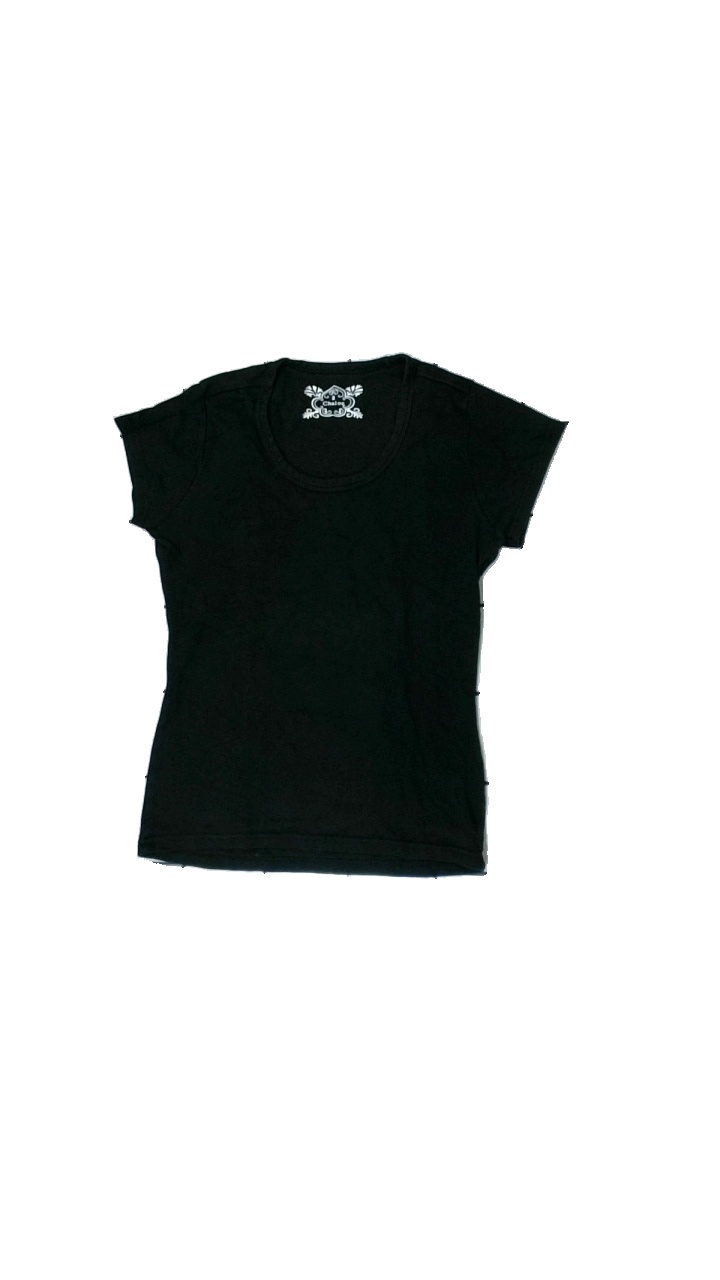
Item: T-shirt (Ladies)
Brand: Chaloc
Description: svart t-shirt
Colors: Black
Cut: Regular
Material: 100% cotton
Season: All
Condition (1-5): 5
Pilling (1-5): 5
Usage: Reuse
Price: <50